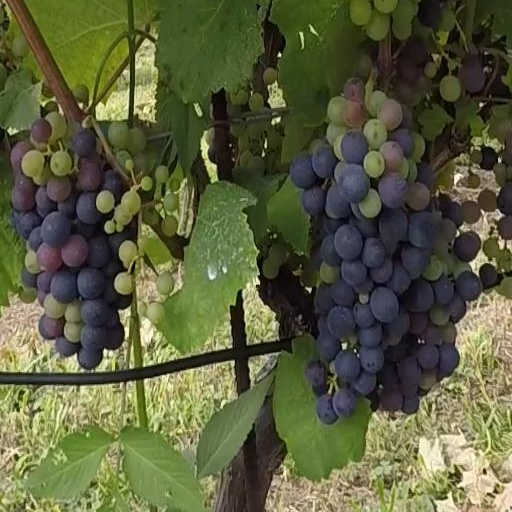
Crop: grape